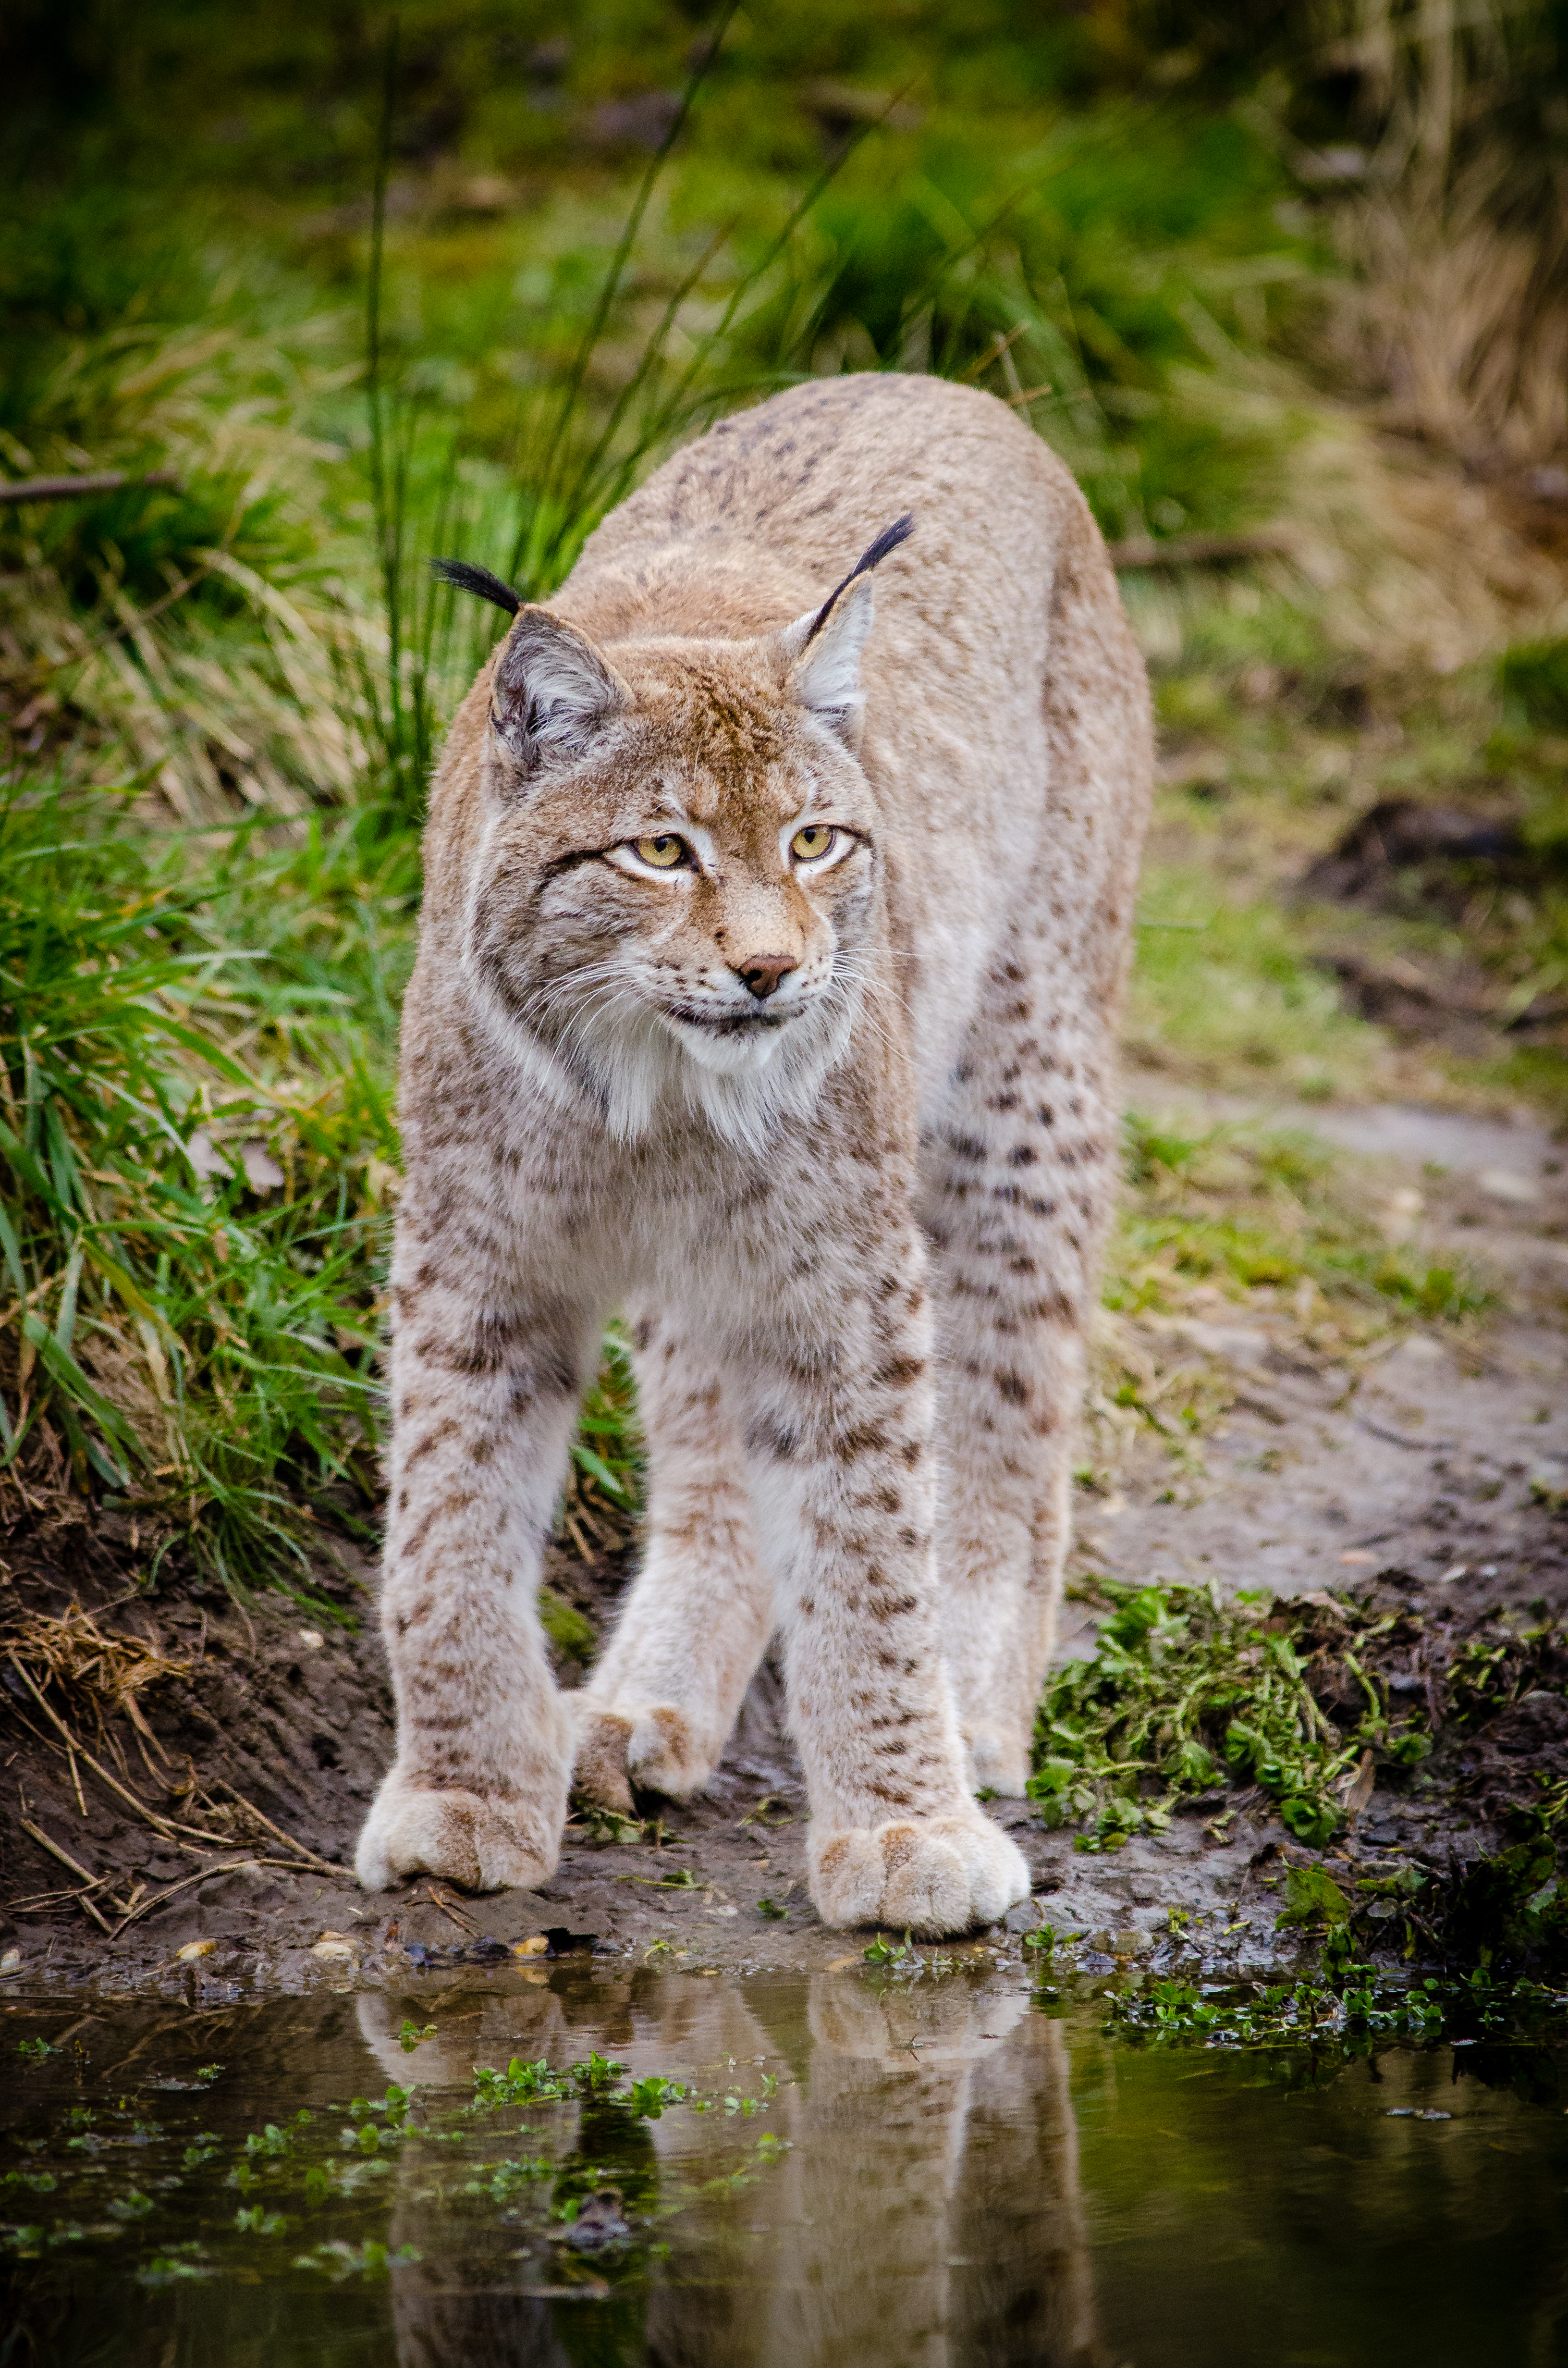
nature, wildlife, europe, zoo, cat, feline, mammal, asia, nikon, predator, fauna, central, ears, vertebrate, germany, deutschland, katze, eastern, d7000, tierpark, ohren, eurasian, lynx, luchs, bobcat, boreal, scandinavia, east, siberia, ry, lince, com n, europeo, lynxlynx, rooikat, nordluchs, eurasischer, eurasi tico, deurasie, lynxdeurope, eurasiese, iparkatamotz, euroazjatycki, wild cat, small to medium sized cats, cat like mammal